David Cairns (politician born 1966)

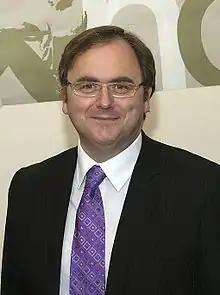
Cairns in 2009

John David Cairns (7 August 1966 – 9 May 2011) was a Scottish politician who served as Minister of State for Scotland from 2005 to 2008. A member of Scottish Labour Party, he was Member of Parliament (MP) for Inverclyde, formerly Greenock and Inverclyde, from 2001 until his death in 2011.